Tea in the United Kingdom

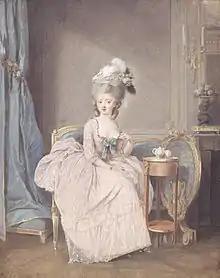
Lady drinking tea by Niclas Lafrensen

According to Ellis, Coulton and Mauger, "tea was six to ten times more expensive than coffee" in the 1660s, making it a costly and luxurious commodity. The proliferation of works on the health benefits of tea came at a time when people in the upper classes of English society began to take an interest in their health, further bolstering its popularity.